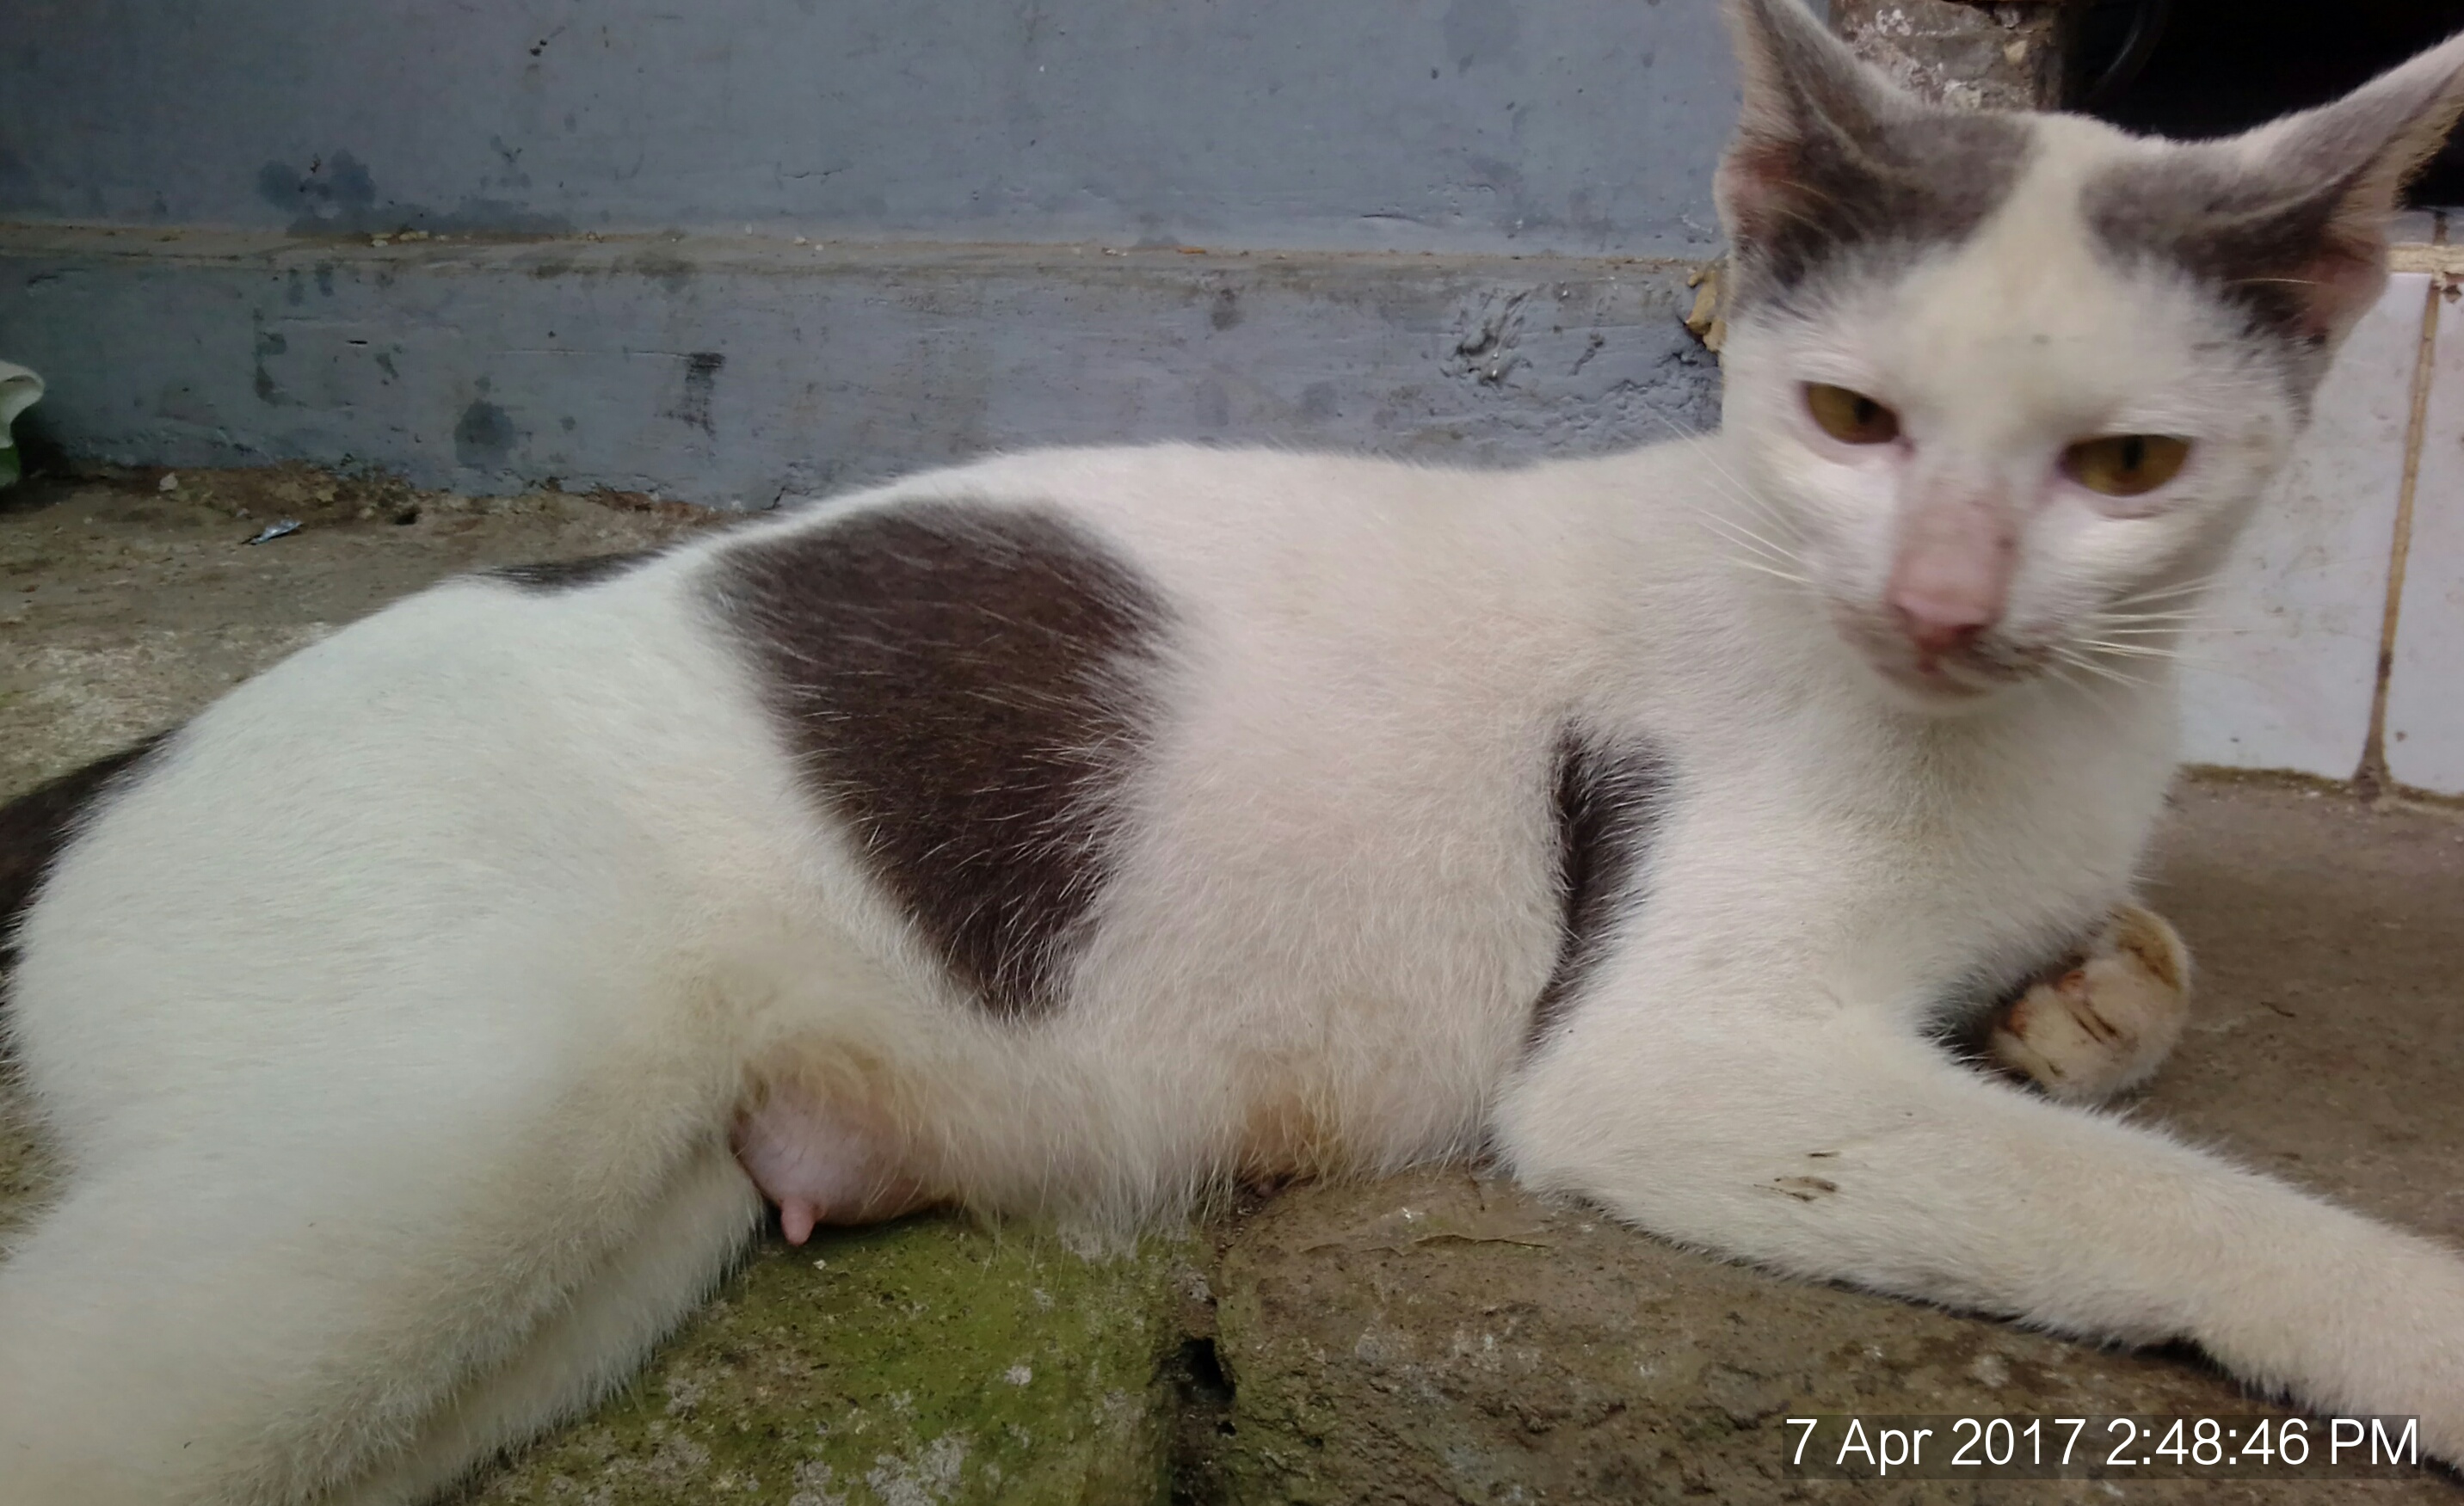
cat, small to medium sized cats, cat like mammal, fauna, domestic short haired cat, whiskers, aegean cat, european shorthair, japanese bobtail, tail, fur